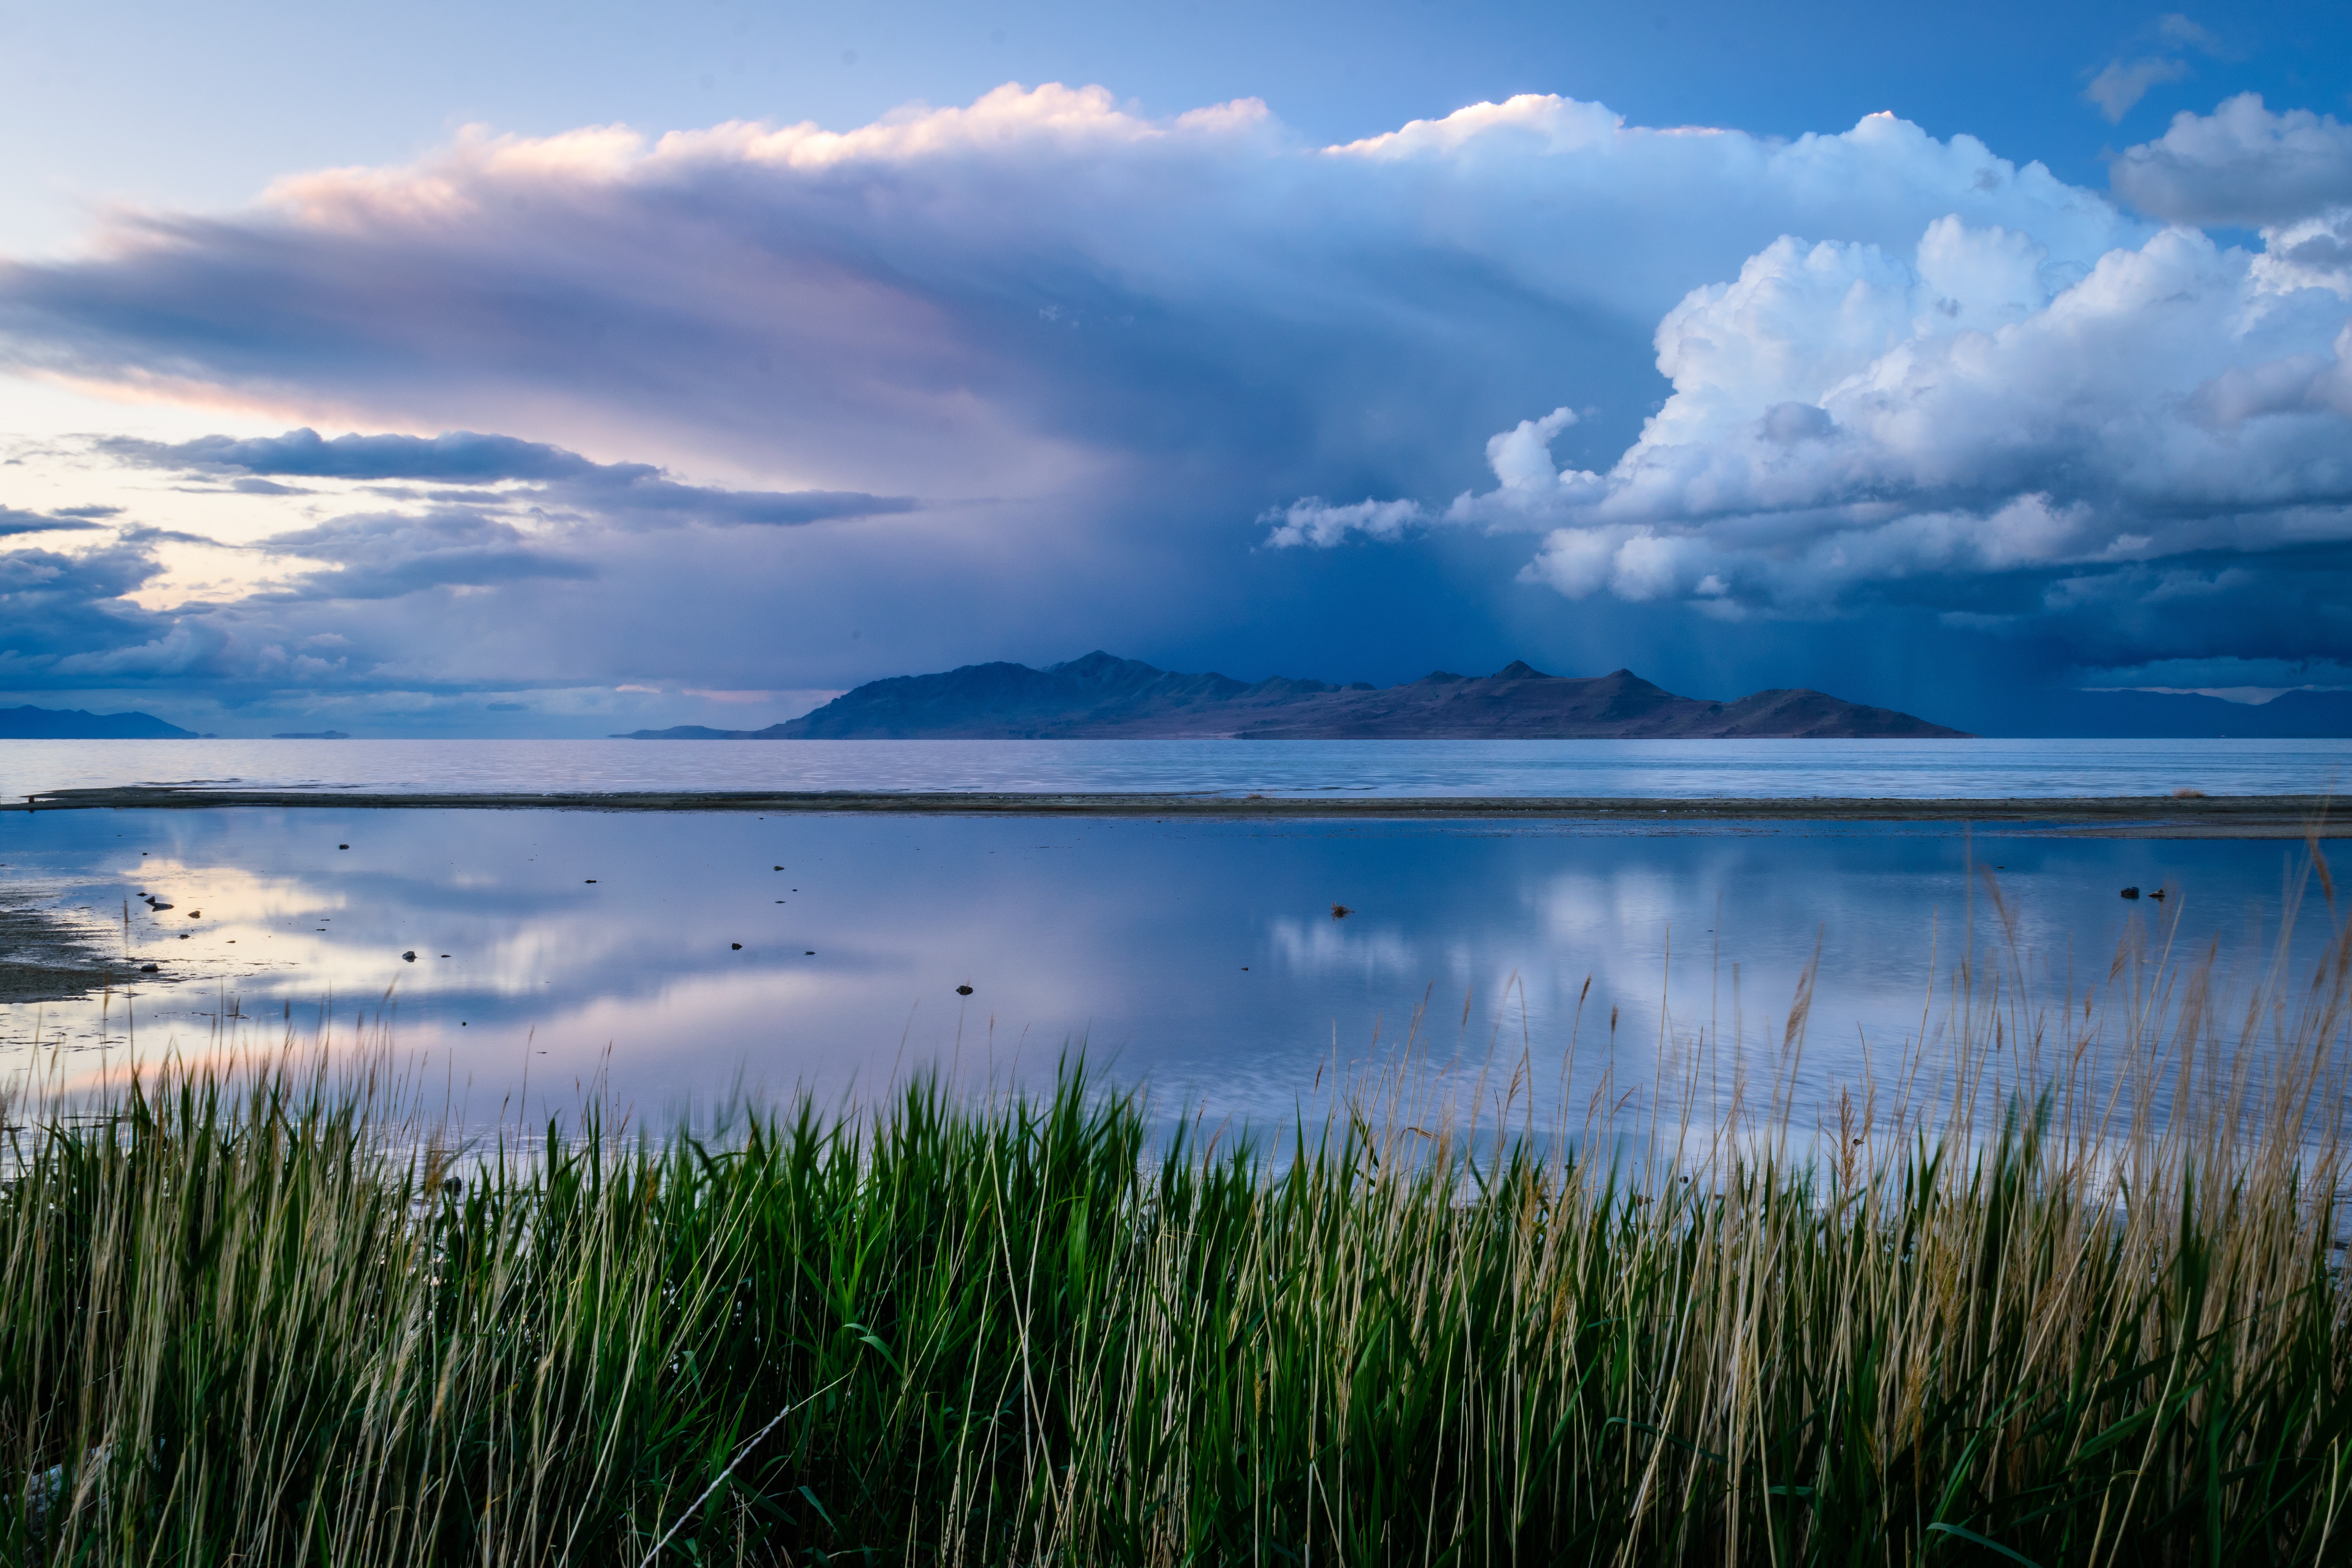
laguna, sky, reflection, cloud, loch, water, horizon, calm, grassland, wetland, atmosphere, lake, reservoir, daytime, morning, grass, cumulus, water resources, marsh, landscape, sunlight, prairie, ecoregion, meadow, computer wallpaper, sea, mount scenery, meteorological phenomenon, field, mountain, plain, salt marsh